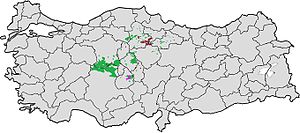
Centralanatoliske kurdere
De centralanatoliske kurdere
Et kort over de centralanatolske kurderes demografiske spredning. Grøn = sunni-kurdere. Lyserød = sunni-zazaer. Mørkerød = alevi-kurdere.
Centralanatoliske kurdere kurdisk: Kurdên Anatolyayê/Anatolê, tyrkisk: Orta Anadolu Kürtleri eller İç Anadolu Kürtleri refererer til de kurdere, som i dag lever i det centrale Anatolien, grundet immigration eller fordrivelse under Osmannerriget siden 1500-tallet. De centralanatoliske kurdere findes i dag primært i provinserne Aksaray, Amasya, Ankara, Çankırı, Çorum, Kırıkkale, Kırşehir, Konya, Tokat og Yozgat.